Letov Š-16

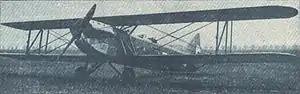
Letov Š-116

The Letov Š-16 was a single-engined twin-seat biplane aircraft used in the bomber and aerial observation roles. It was designed by Alois Šmolík and produced by the Czechoslovak aircraft manufacturer Letov Kbely.